CanSat

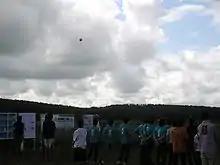
Launch using a ballon in the Japanese Competition at the Noshiro Space Event '07 held in Noshiro, Akita

In Japan, this contest is organized by the UNISEC (University Space Engineering Consortium) and unlike other editions in which the CanSats are launched by a rocket, here it is a balloon that ascends to a certain height, after which the CanSat is dropped. This competition is all about reaching a certain position, either through modification of the flight path, or by the addition of wheels to allow the CanSat arrive to the required place.